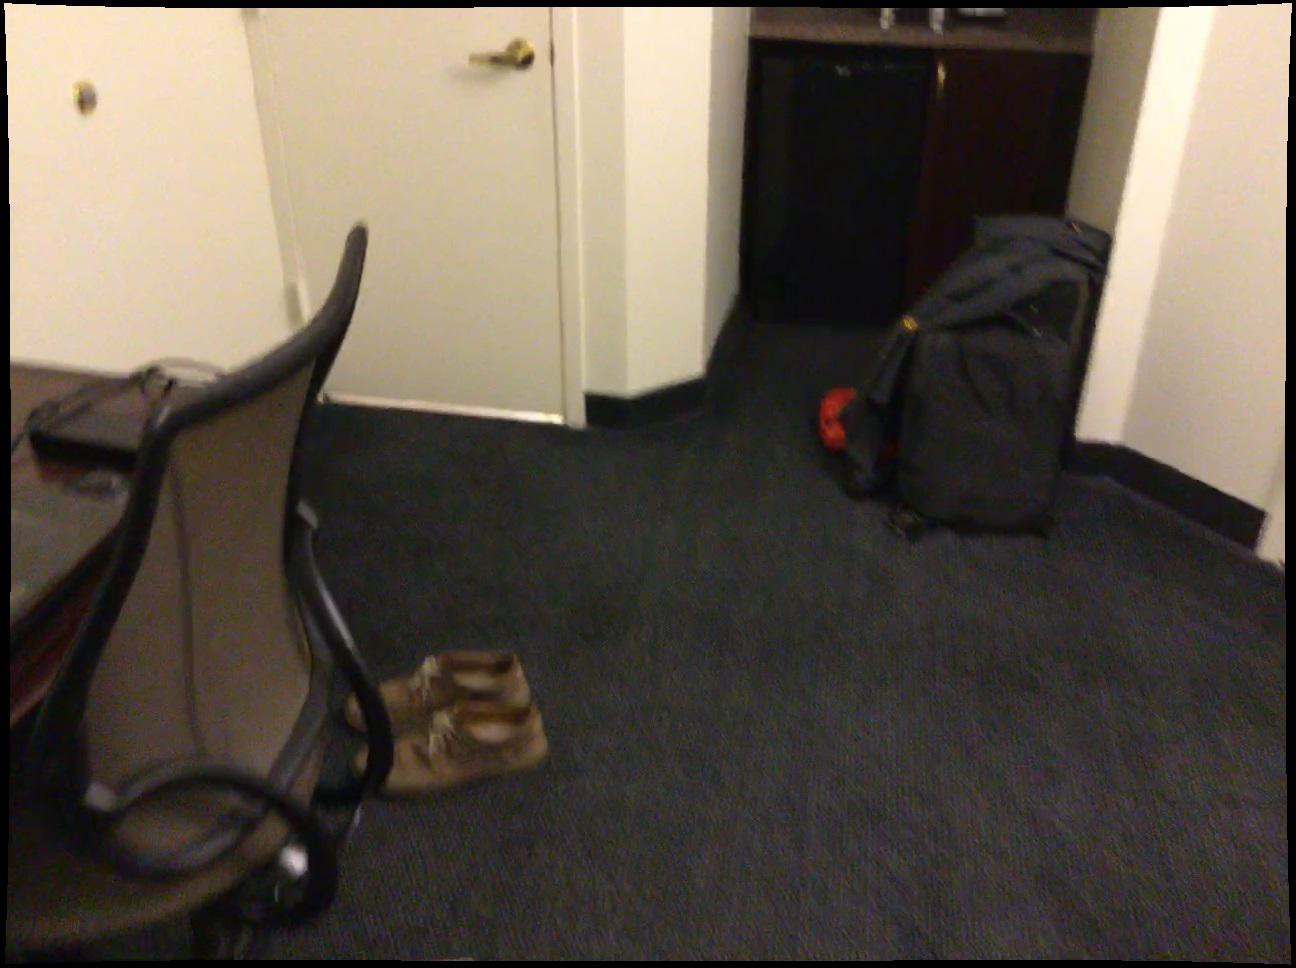
Question: Is the laptop left of the cabinet from the world's perspective? Final answer should be yes or no.
Answer: Yes